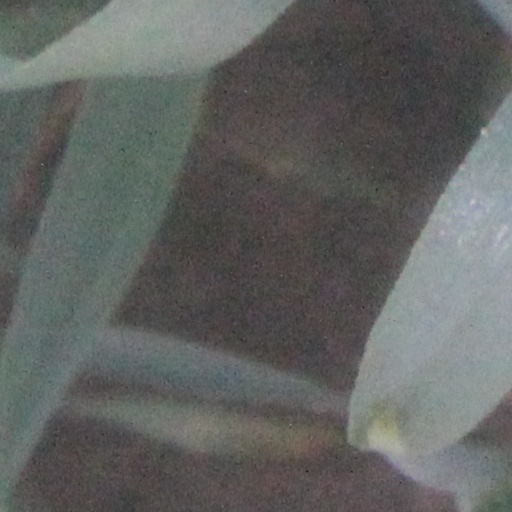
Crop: wheat